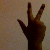
The image shows a hand gesture representing the number 3 in Indian Sign Language.